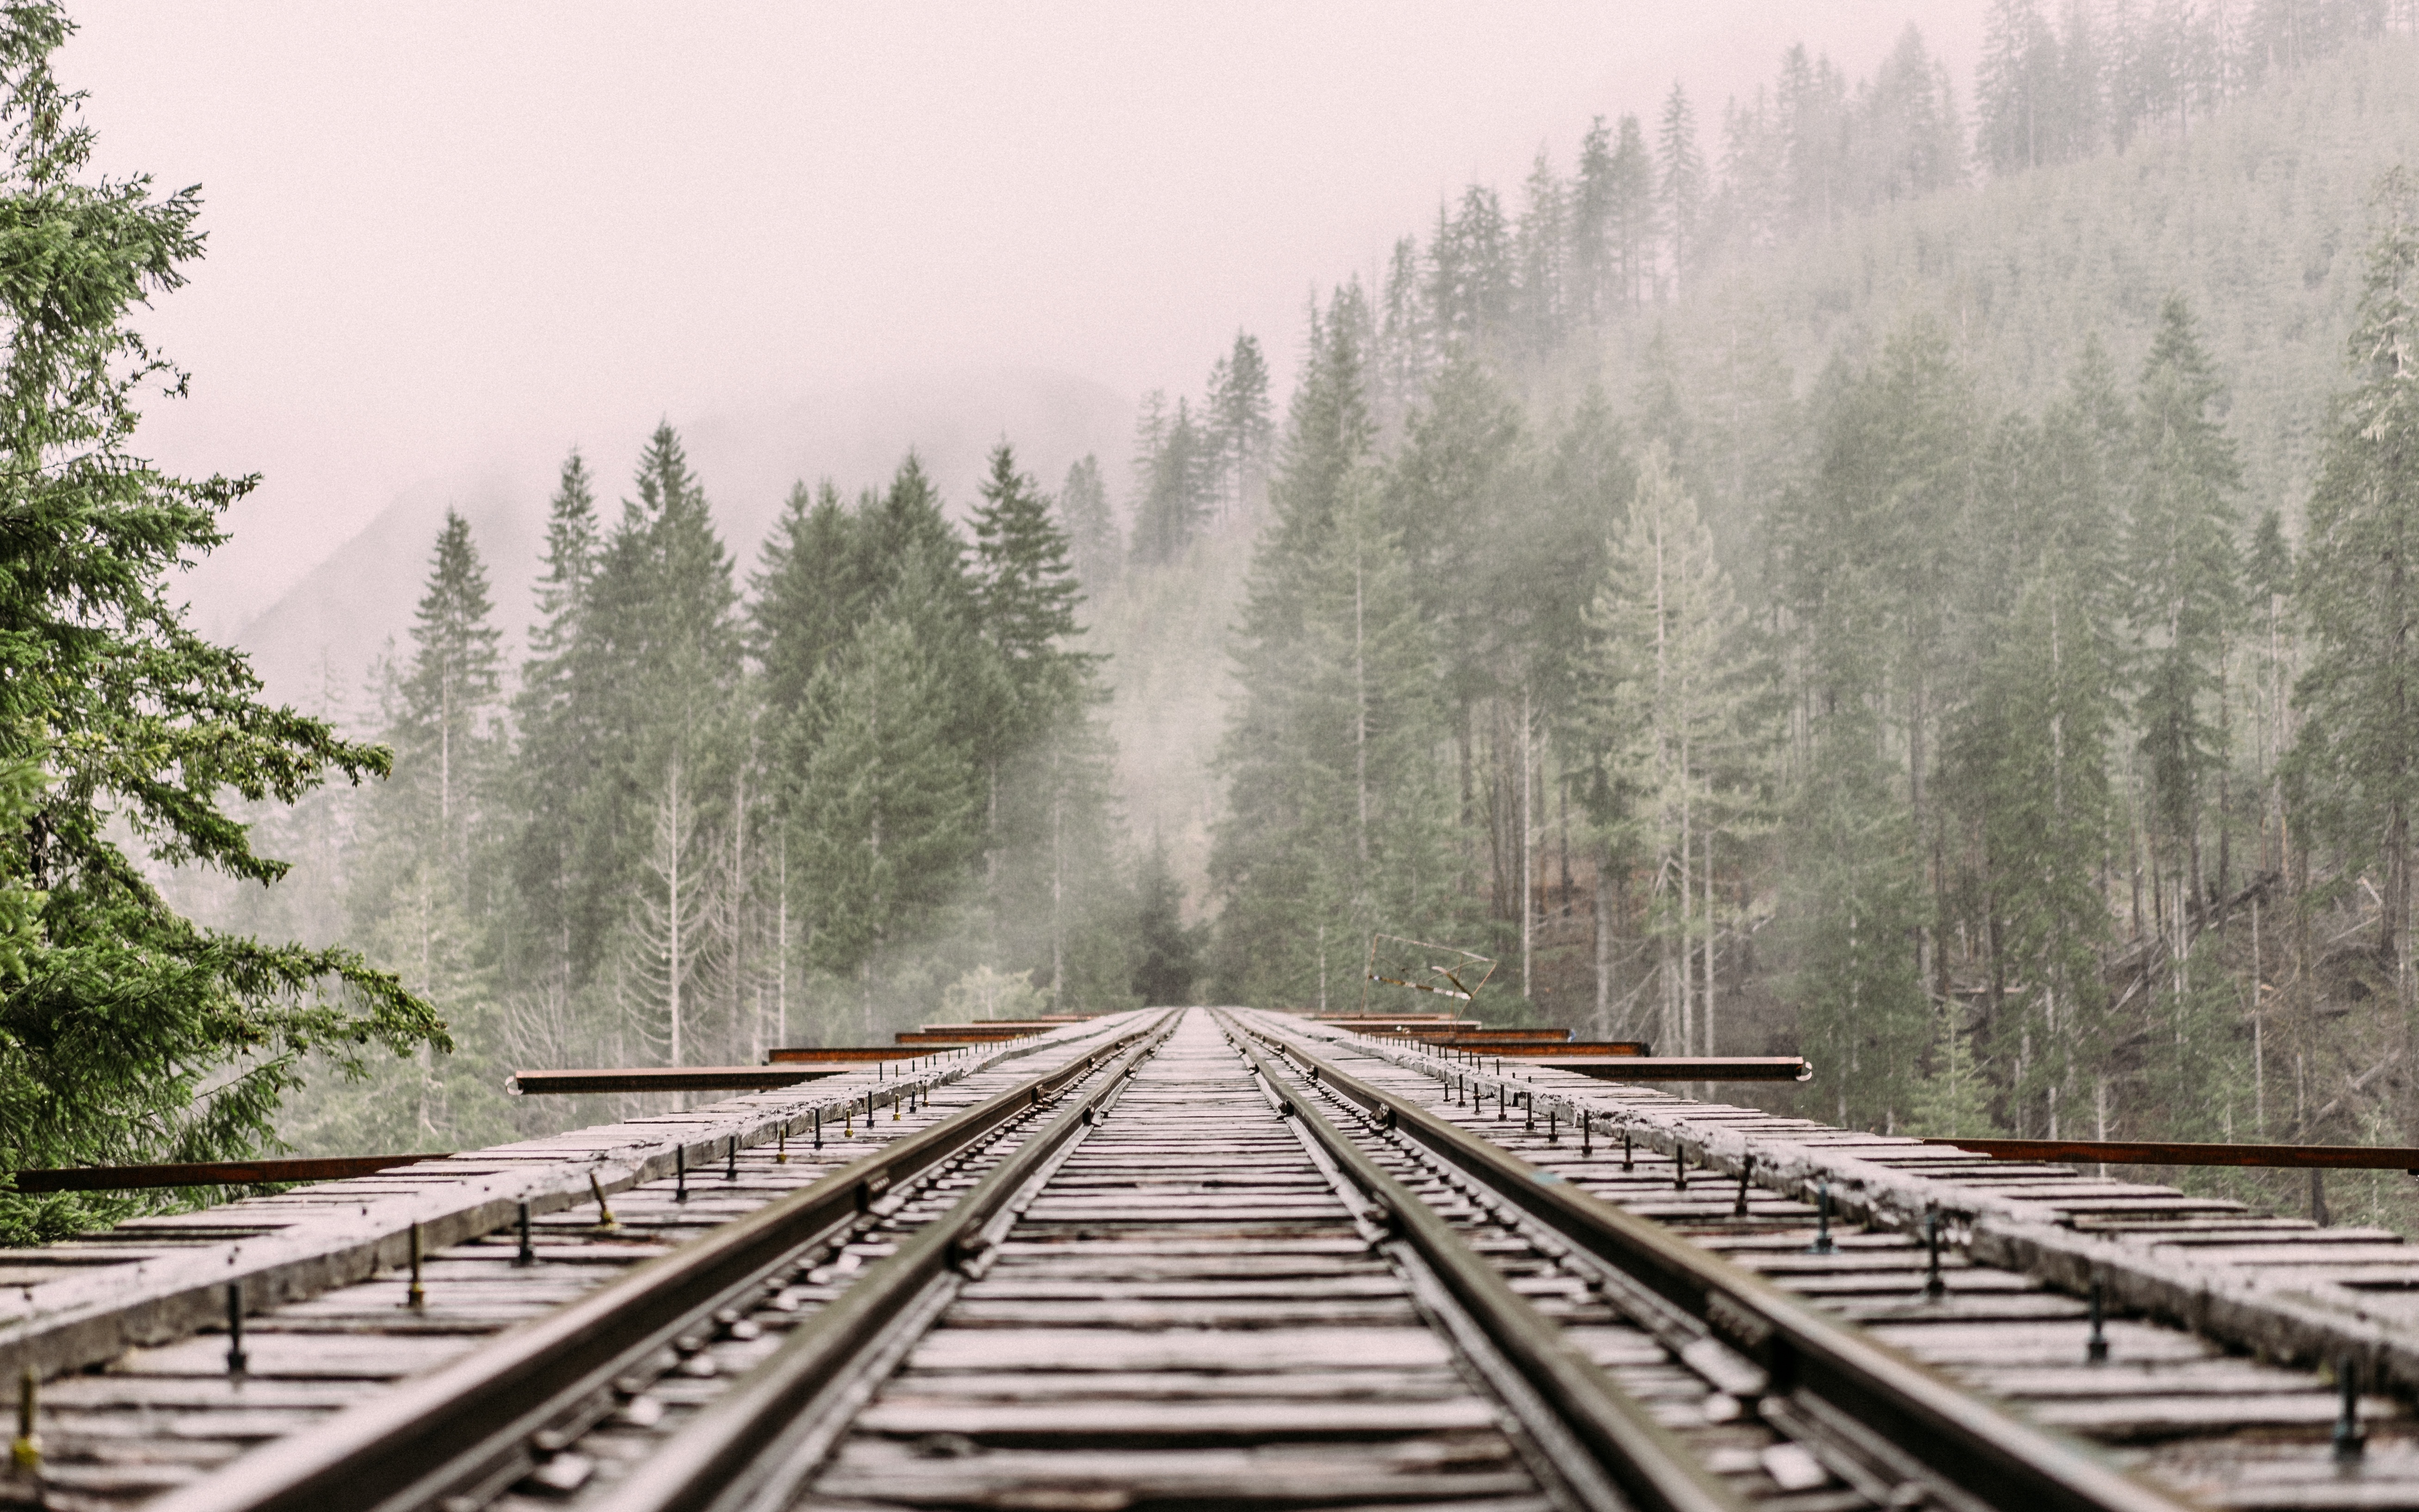
forest, cold, track, railway, fog, mist, train, transportation, transport, vehicle, alpine, hills, mountains, rails, train tracks, rail transport, mountainous, vanishing point, railroad tracks, pine trees, atmospheric phenomenon, rolling stock